Keenan Wynn

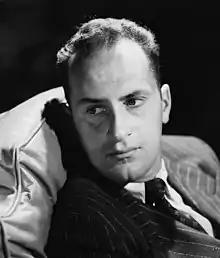
Wynn in 1950

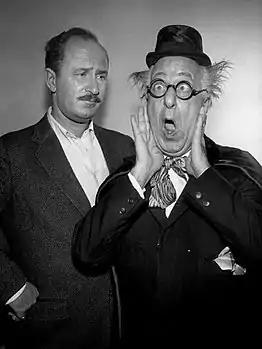
Keenan and Ed Wynn in "The Man in the Funny Suit" (1960)

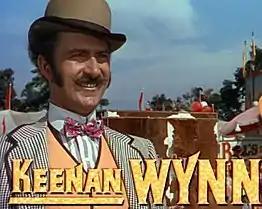
"Annie Get Your Gun" (1950)

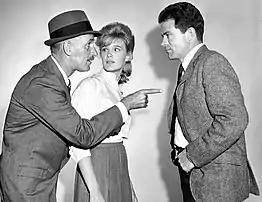
Keenan Wynn, Linda Evans, and Jack Ging in an episode of TV's "The Eleventh Hour" (1963)

Francis Xavier Aloysius James Jeremiah Keenan Wynn (July 27, 1916 – October 14, 1986) was an American character actor. His expressive face was his stock-in-trade; though he rarely carried the lead role, he had prominent billing in most of his film and television roles.